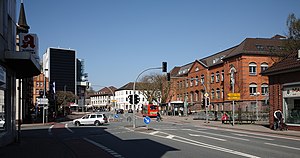
Landkreis Holzminden / Historie
Fürstenberger Straße i Holzminden
Holzminden er en landkreis i den sydlige del af den tyske delstat Niedersachsen med administrationen beliggende i byen Holzminden. Den grænser til landkreisene Hamelin-Pyrmont, Hildesheim and Northeim, og i delstaten Nordrhein-Westfalen kreisene Höxter og Lippe.